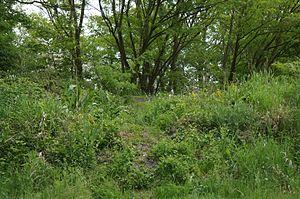
Réserve naturelle régionale des Annelles, Lains et Pont Pinnet Nord-Pas-de-Calais-Picardie
Roost-Warendin est une commune française située dans le département du Nord, en région Hauts-de-France.